My Little Pony Tales

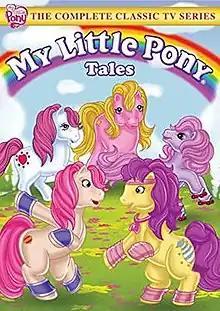
DVD Cover

My Little Pony Tales is an American animated television series produced by Sunbow Productions and distributed by Graz Entertainment, with animation being produced by AKOM. The series, based on the My Little Pony toys by Hasbro, weekly aired for 26 episodes from August 2 to December 25, 1992 on The Disney Channel. The series was syndicated from 1993 to 1995. , "My Little Pony Tales" has been released on DVD in Australia, Europe, and the United States.